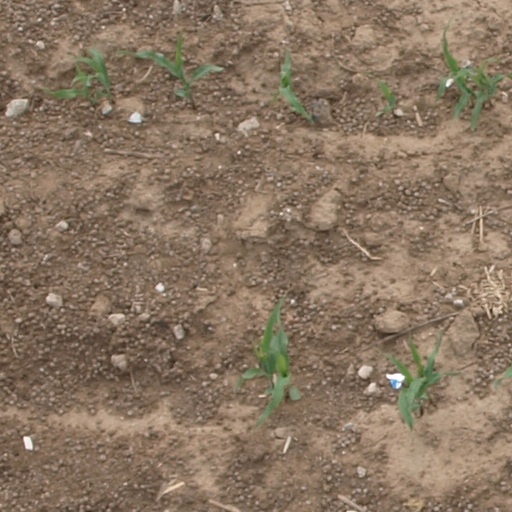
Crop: maize; corn